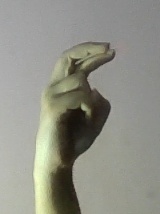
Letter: zay